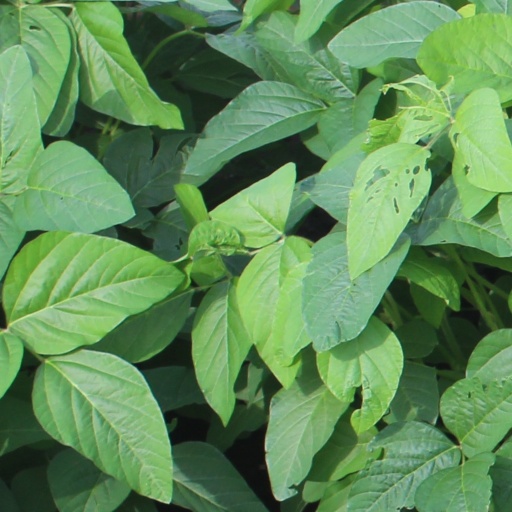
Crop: soybean